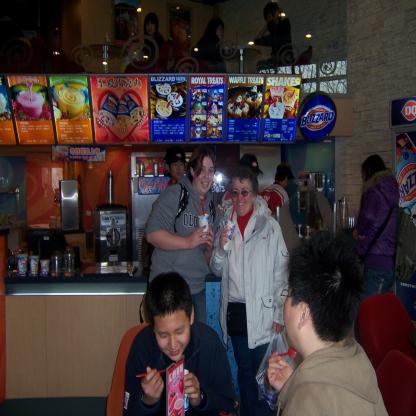
Scene: Indoor